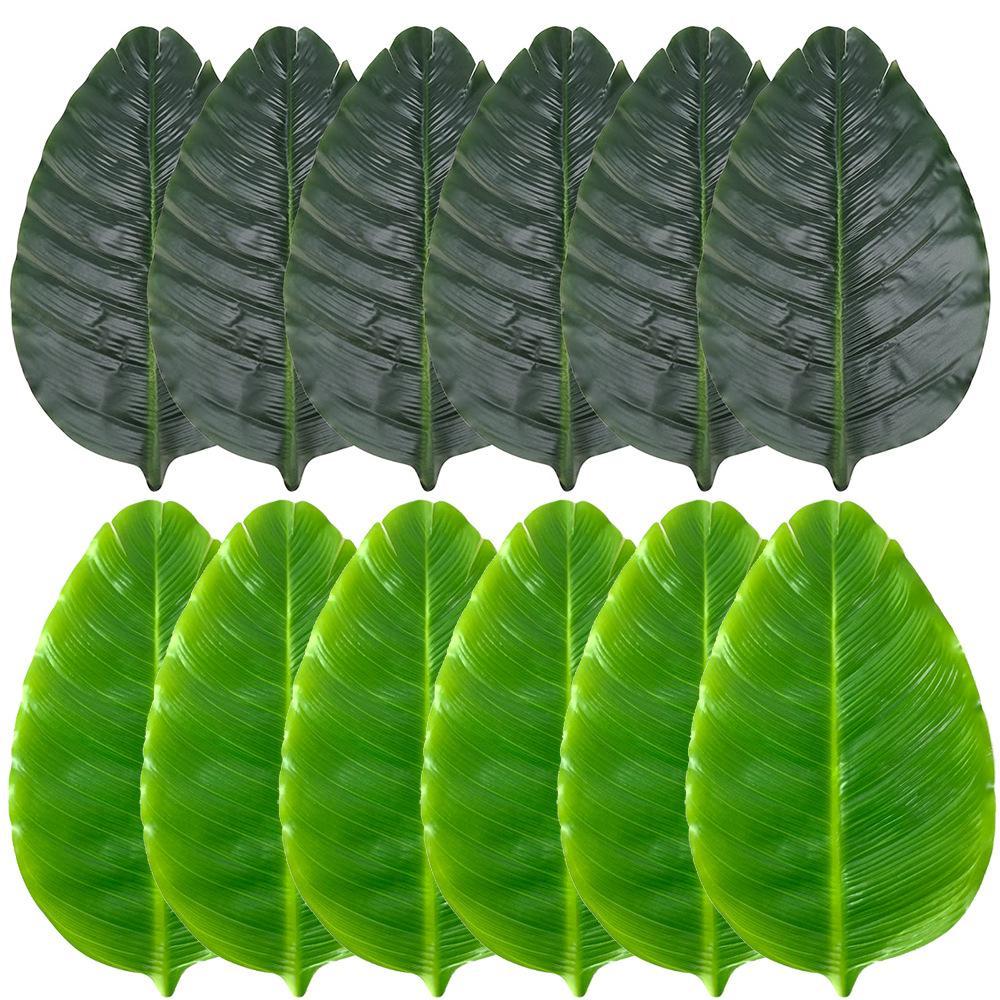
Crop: unknown
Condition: banana